Iowa State Fairgrounds

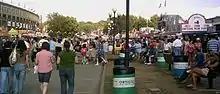
The Grand Concourse

The new buildings built in the early 20th-century were steel frame structures covered in red brick. They included a new Livestock Pavilion that was built in 1902, Agriculture Building (1904), Administration Building (1908). A new race track and grandstand were built in 1909 and the Varied Industries Building was built in 1911. Some of the frame buildings from 1886 were moved to a different location and continued to be used. A sewer system was added at this time. The streets remained unpaved, but curbing had been added. They were also oiled to control the dust and cinders were spread to improve their durability. A park triangle had been established at the intersection of Grand and Rock Island Avenues by 1920.